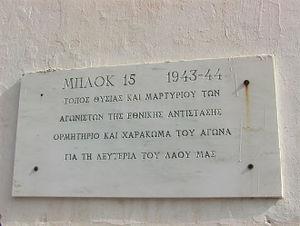
Le camp de concentration de Chaïdári était un camp de concentration allemand géré par les SS à Chaïdári, dans la banlieue d'Athènes, durant l'occupation de la Grèce pendant la Seconde Guerre mondiale.